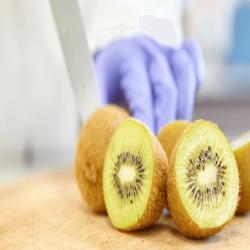
Label: Kiwi